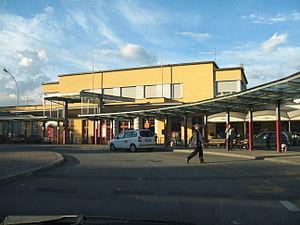
La gare de Biella-San-Paolo est une gare ferroviaire italienne, terminus des lignes de Santhià à Biella et de Biella à Novare, située sur le territoire de la ville de Biella en région du Piémont.